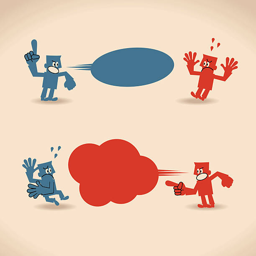
angry people quarreling vector art illustration